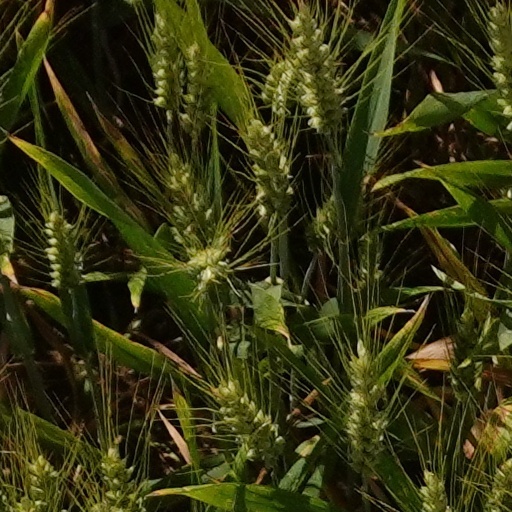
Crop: wheat